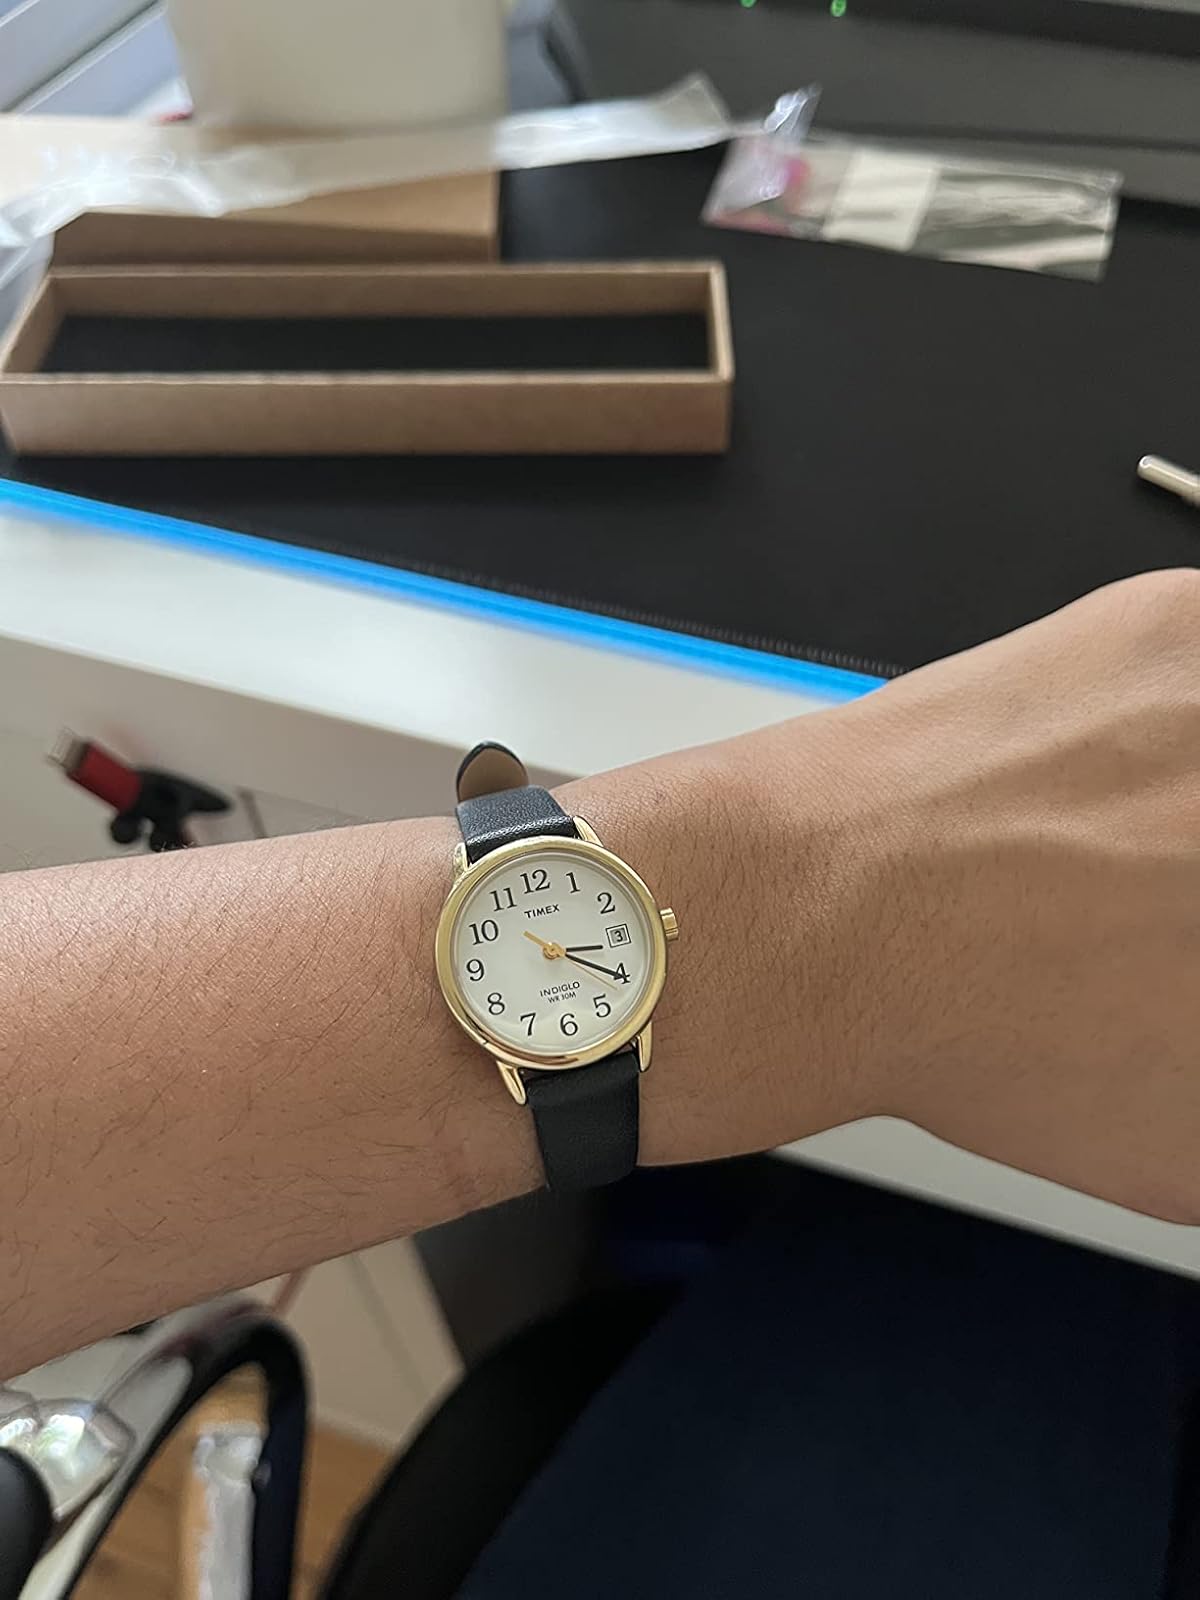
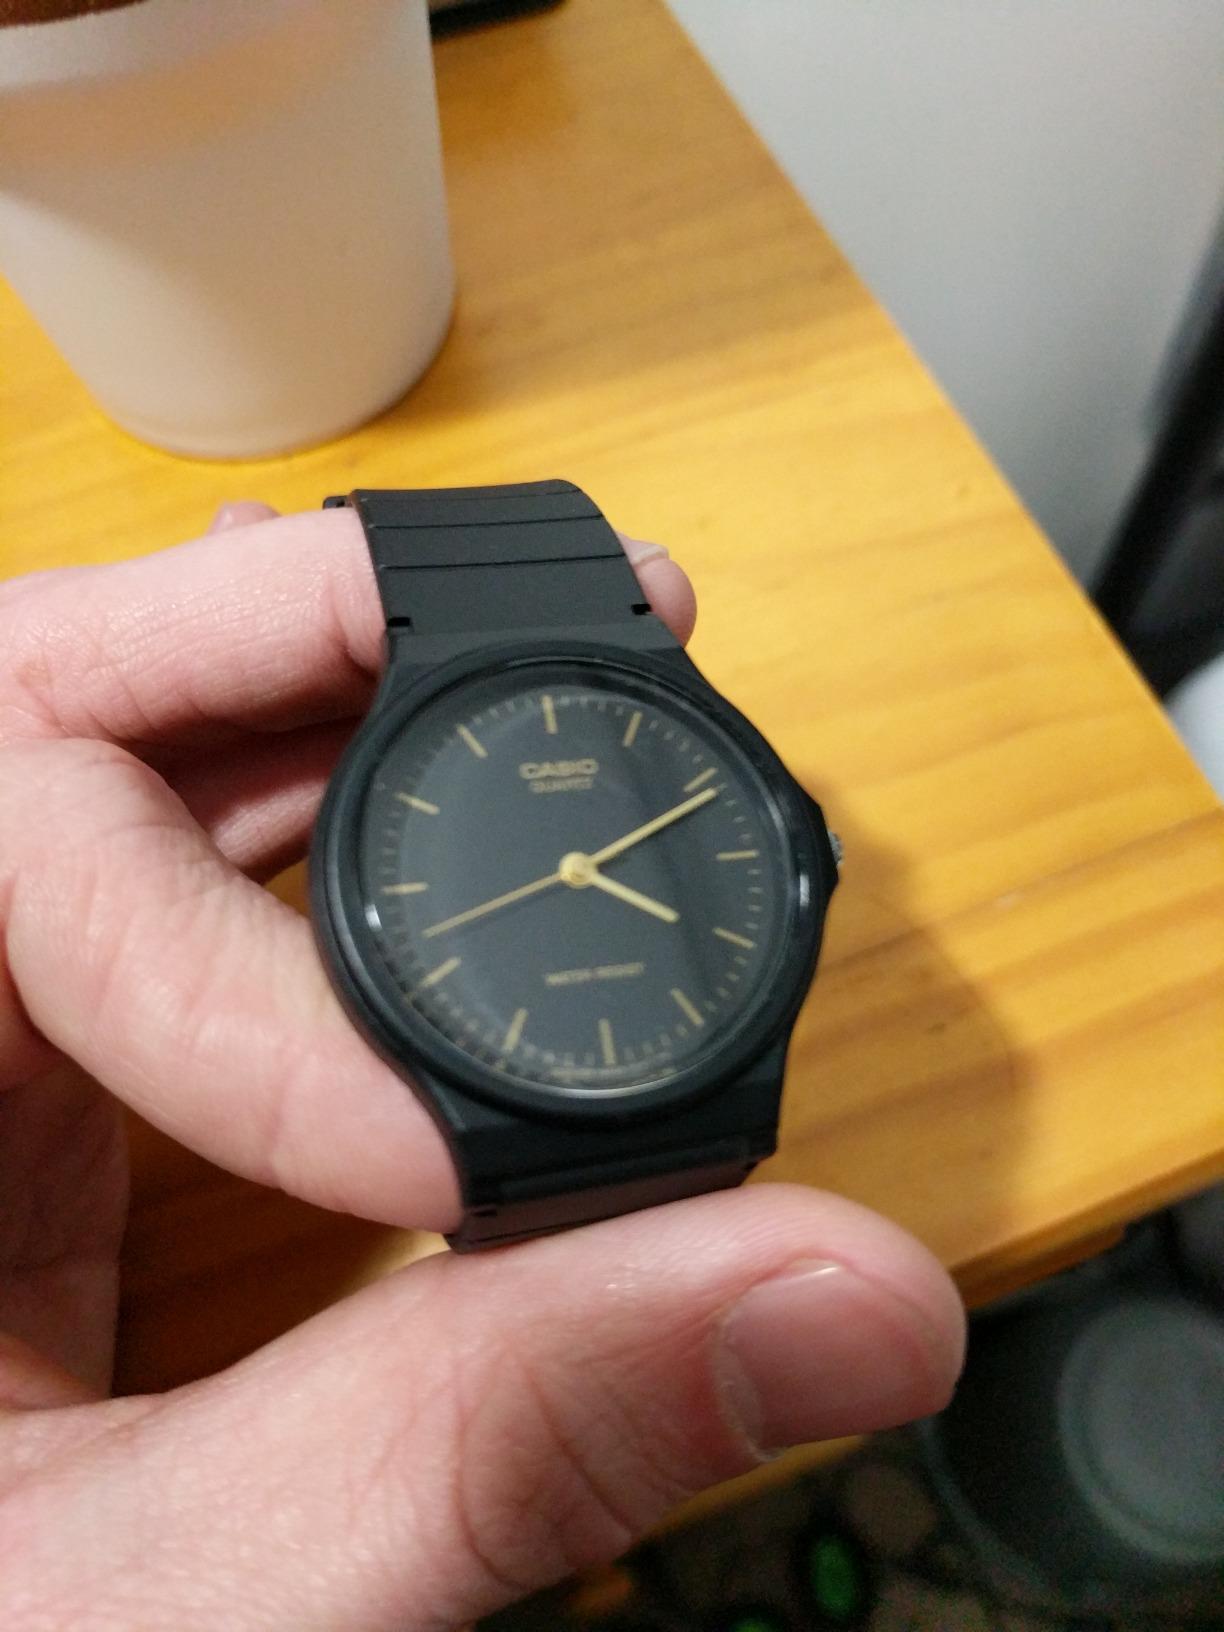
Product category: accessories_watch
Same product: no